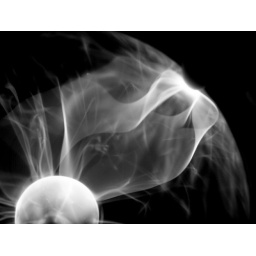
glowy ball in black and white